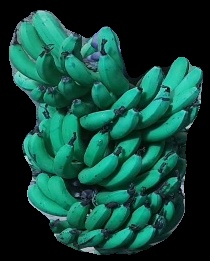
Variety: pachbale
Grade: grade3